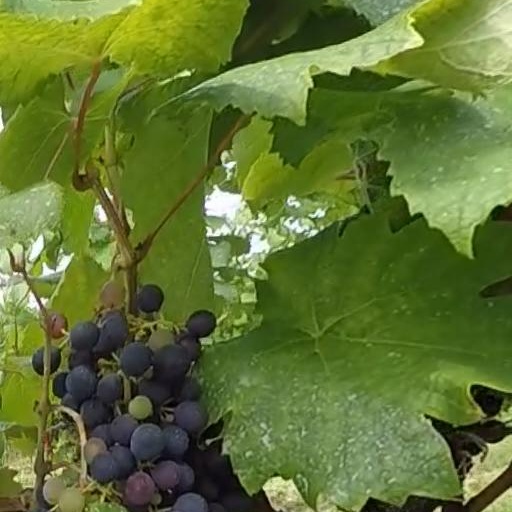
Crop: grape